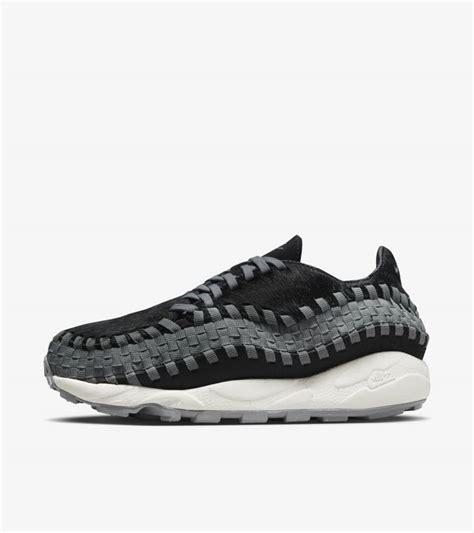
Brand: Nike
Model: Air Footscape Woven